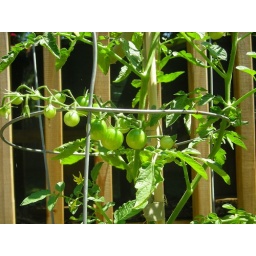
Last year's but somehow the plant survived all winter in my house and is now planted in the garden... we'll see